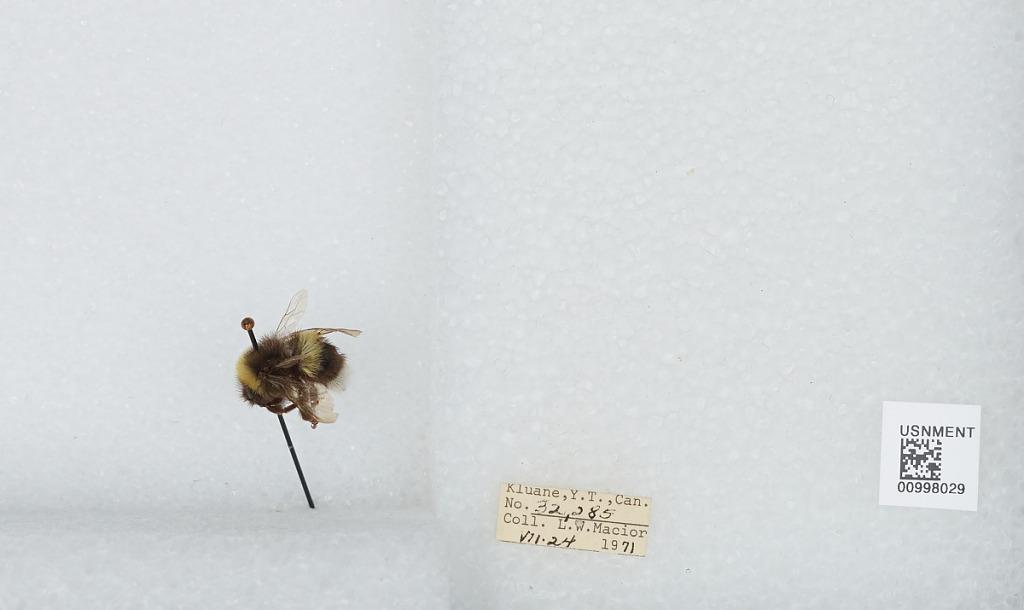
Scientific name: Bombus (Bombus) lucorum (Linnaeus)
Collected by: L. Macior
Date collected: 1971-7-24
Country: Canada
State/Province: Yukon Territory
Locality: Kluane
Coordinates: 60.75, -139.5